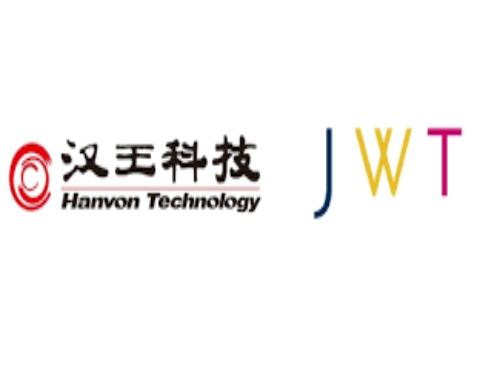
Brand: hanvon
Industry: Electronic